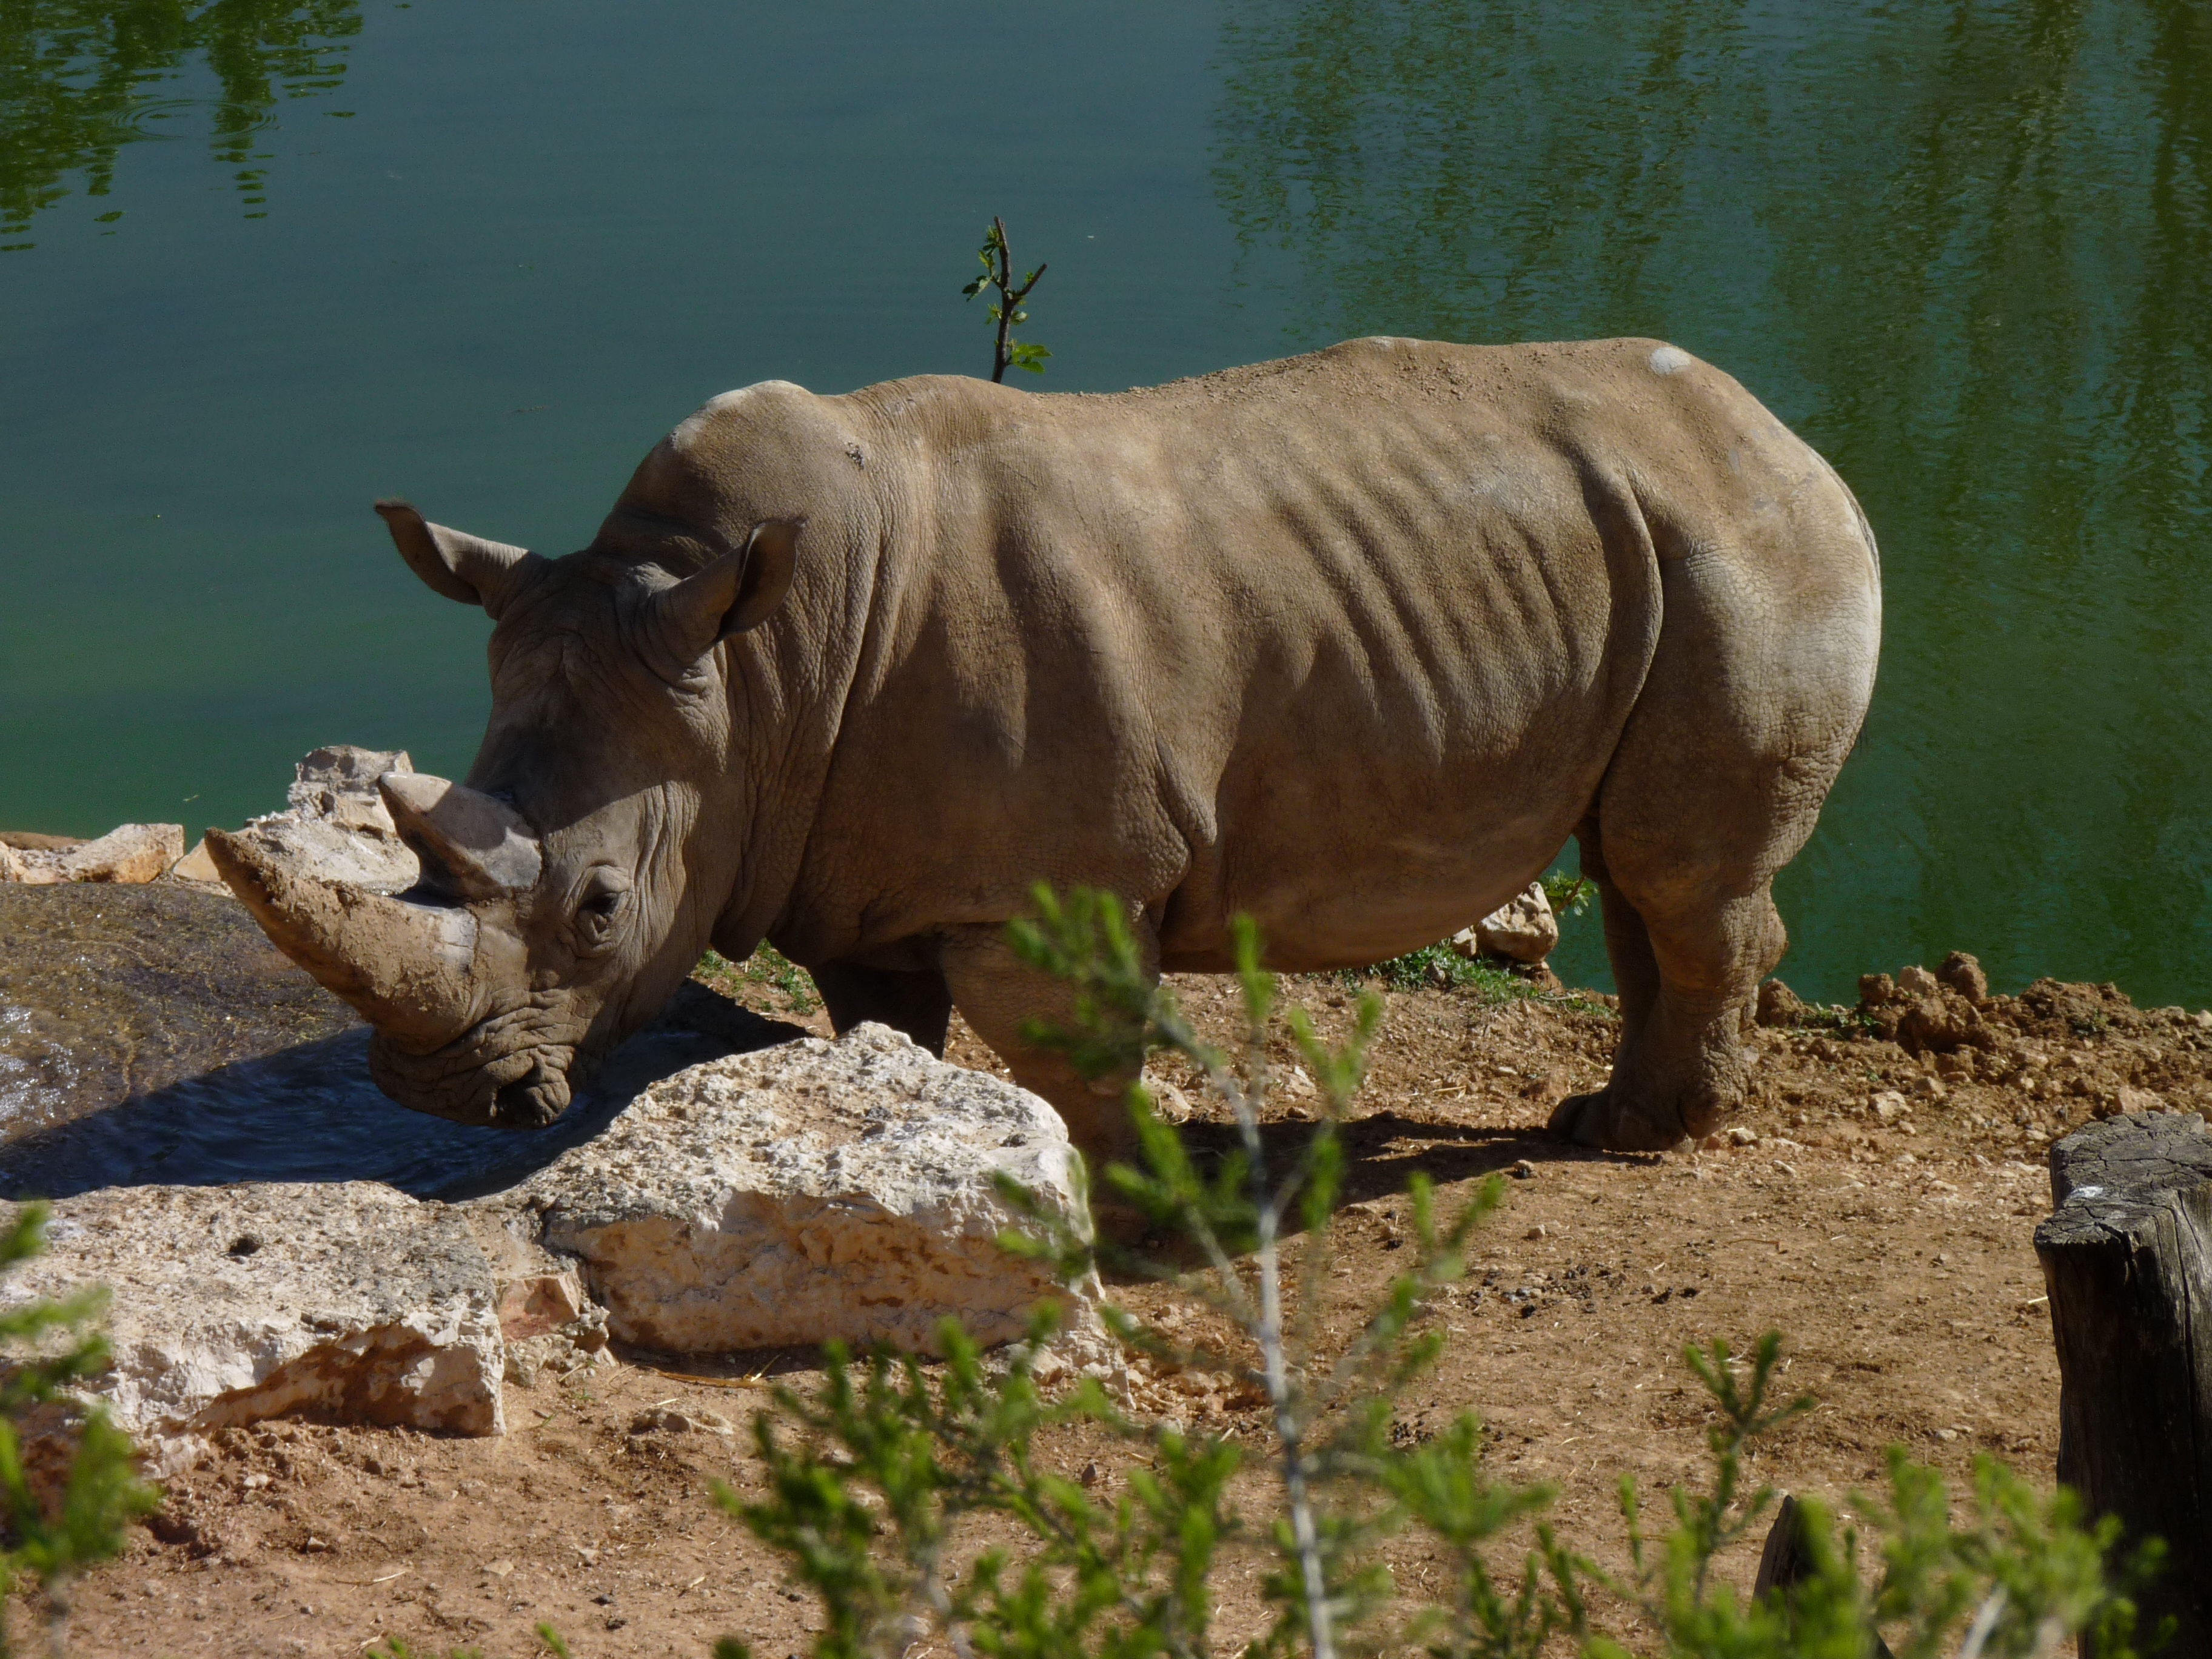
rhino, animals, nature, zoo, terrestrial animal, fauna, rhinoceros, wildlife, national park, organism, grass, horn, snout, safari, grazing